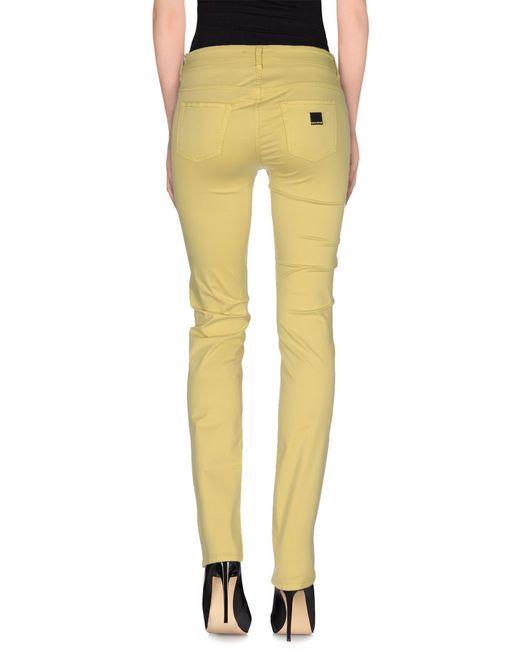
Gelbe Chinohose in voller Länge für Damen